Francis Steinmetz

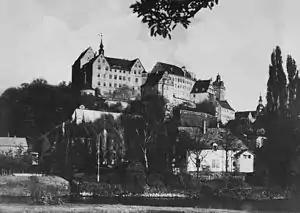
Colditz Castle, prison camp (1945)

At Colditz all Dutch escapes were coordinated by the Dutch escape officer Captain Machiel van den Heuvel, known as "Vandy" by the British. Van den Heuvel quickly recognised the possibilities of the exercise park and soon had his first escape plan ready. On 15 August 1941 Steinmetz and Hans Larive hid under a manhole cover under the cover of a rugby scrum. Lieutenant Gerrit Dames then created a diversion by cutting a hole in the barbed wire fence, before allowing himself to be caught, shouting to imaginary escapers to run, so that the Germans would think that the missing officers had already escaped.